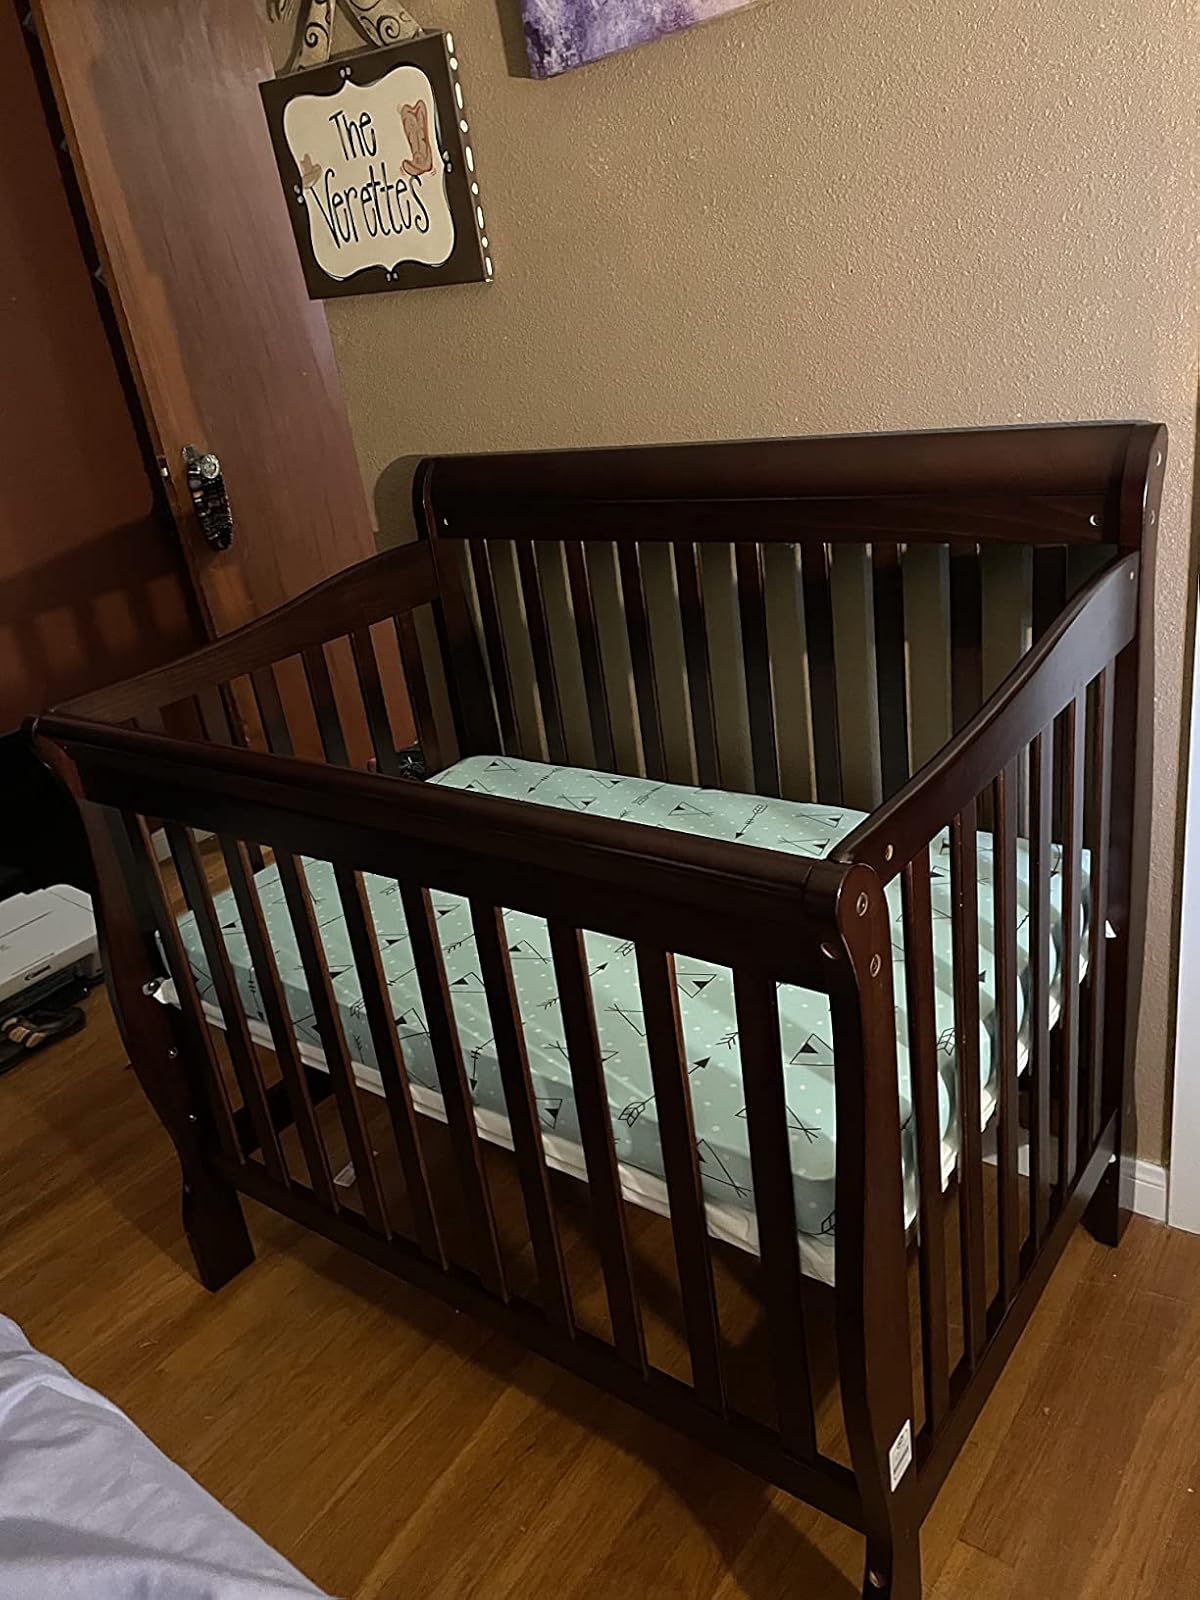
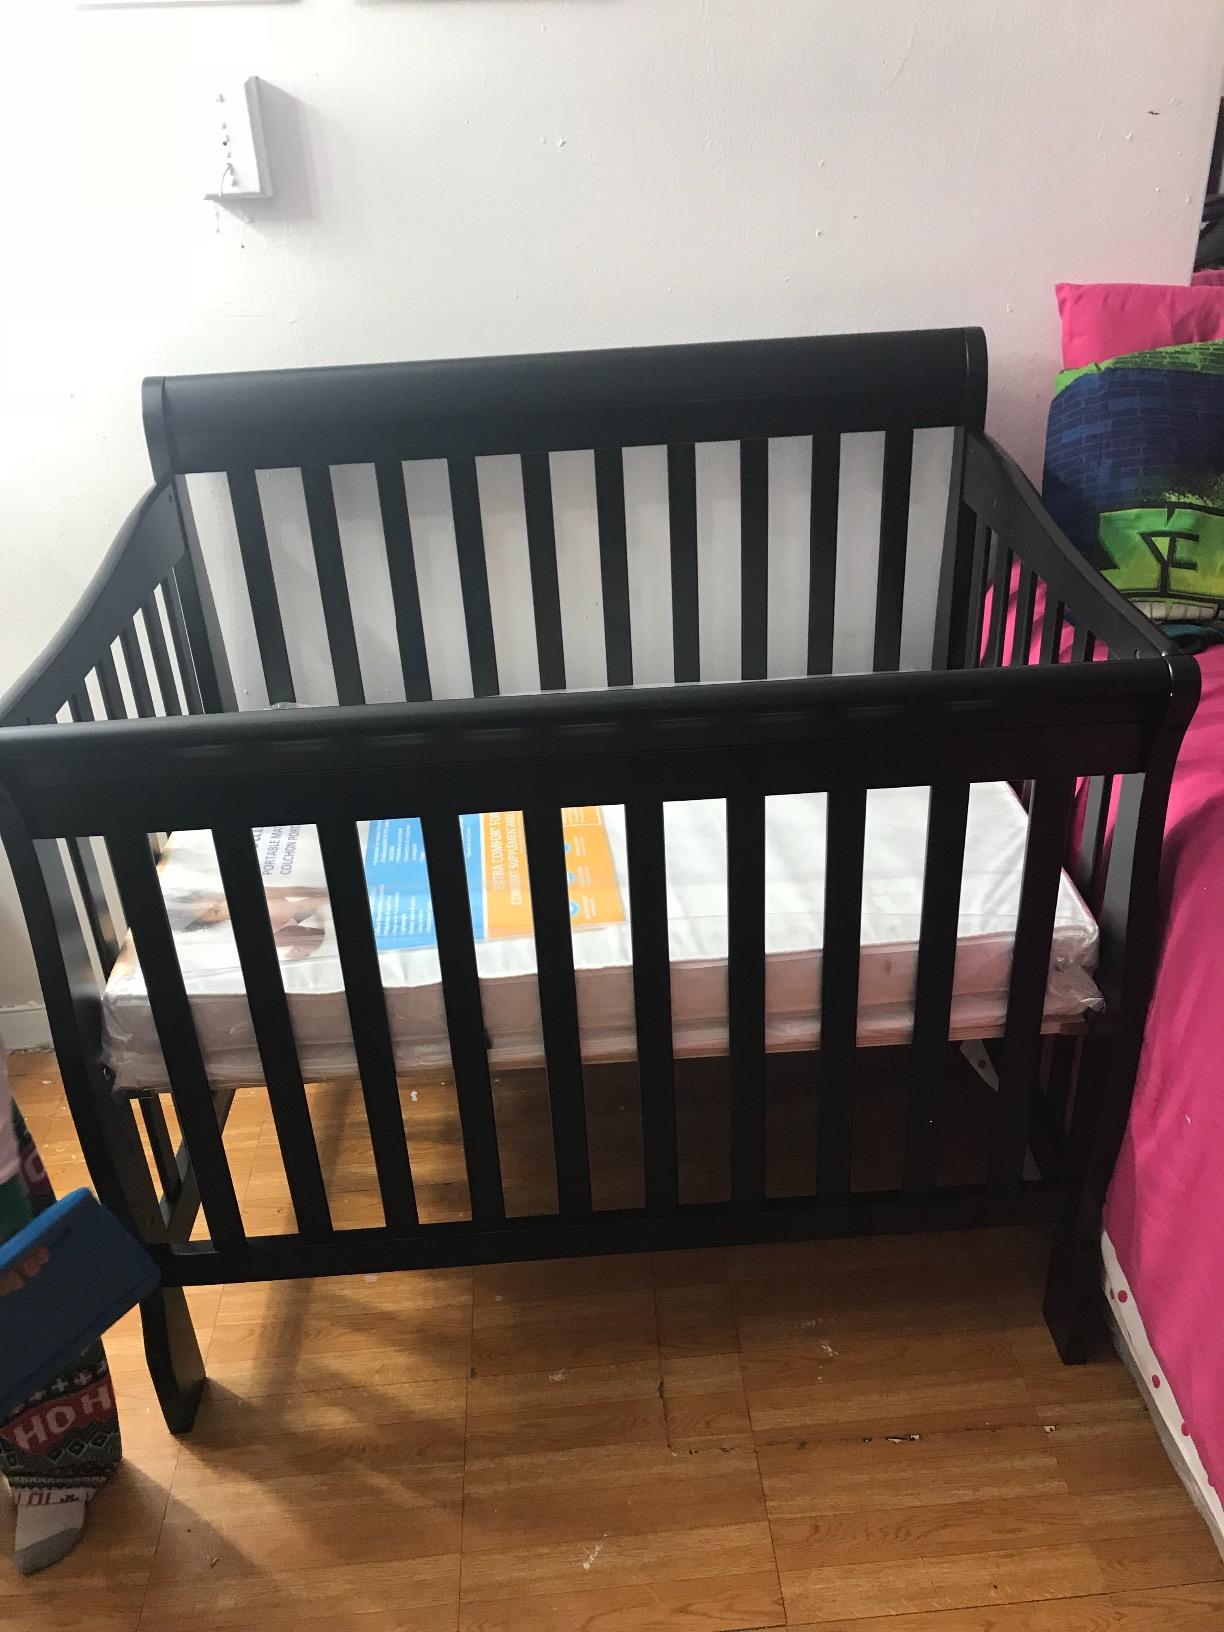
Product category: products_crib
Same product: no